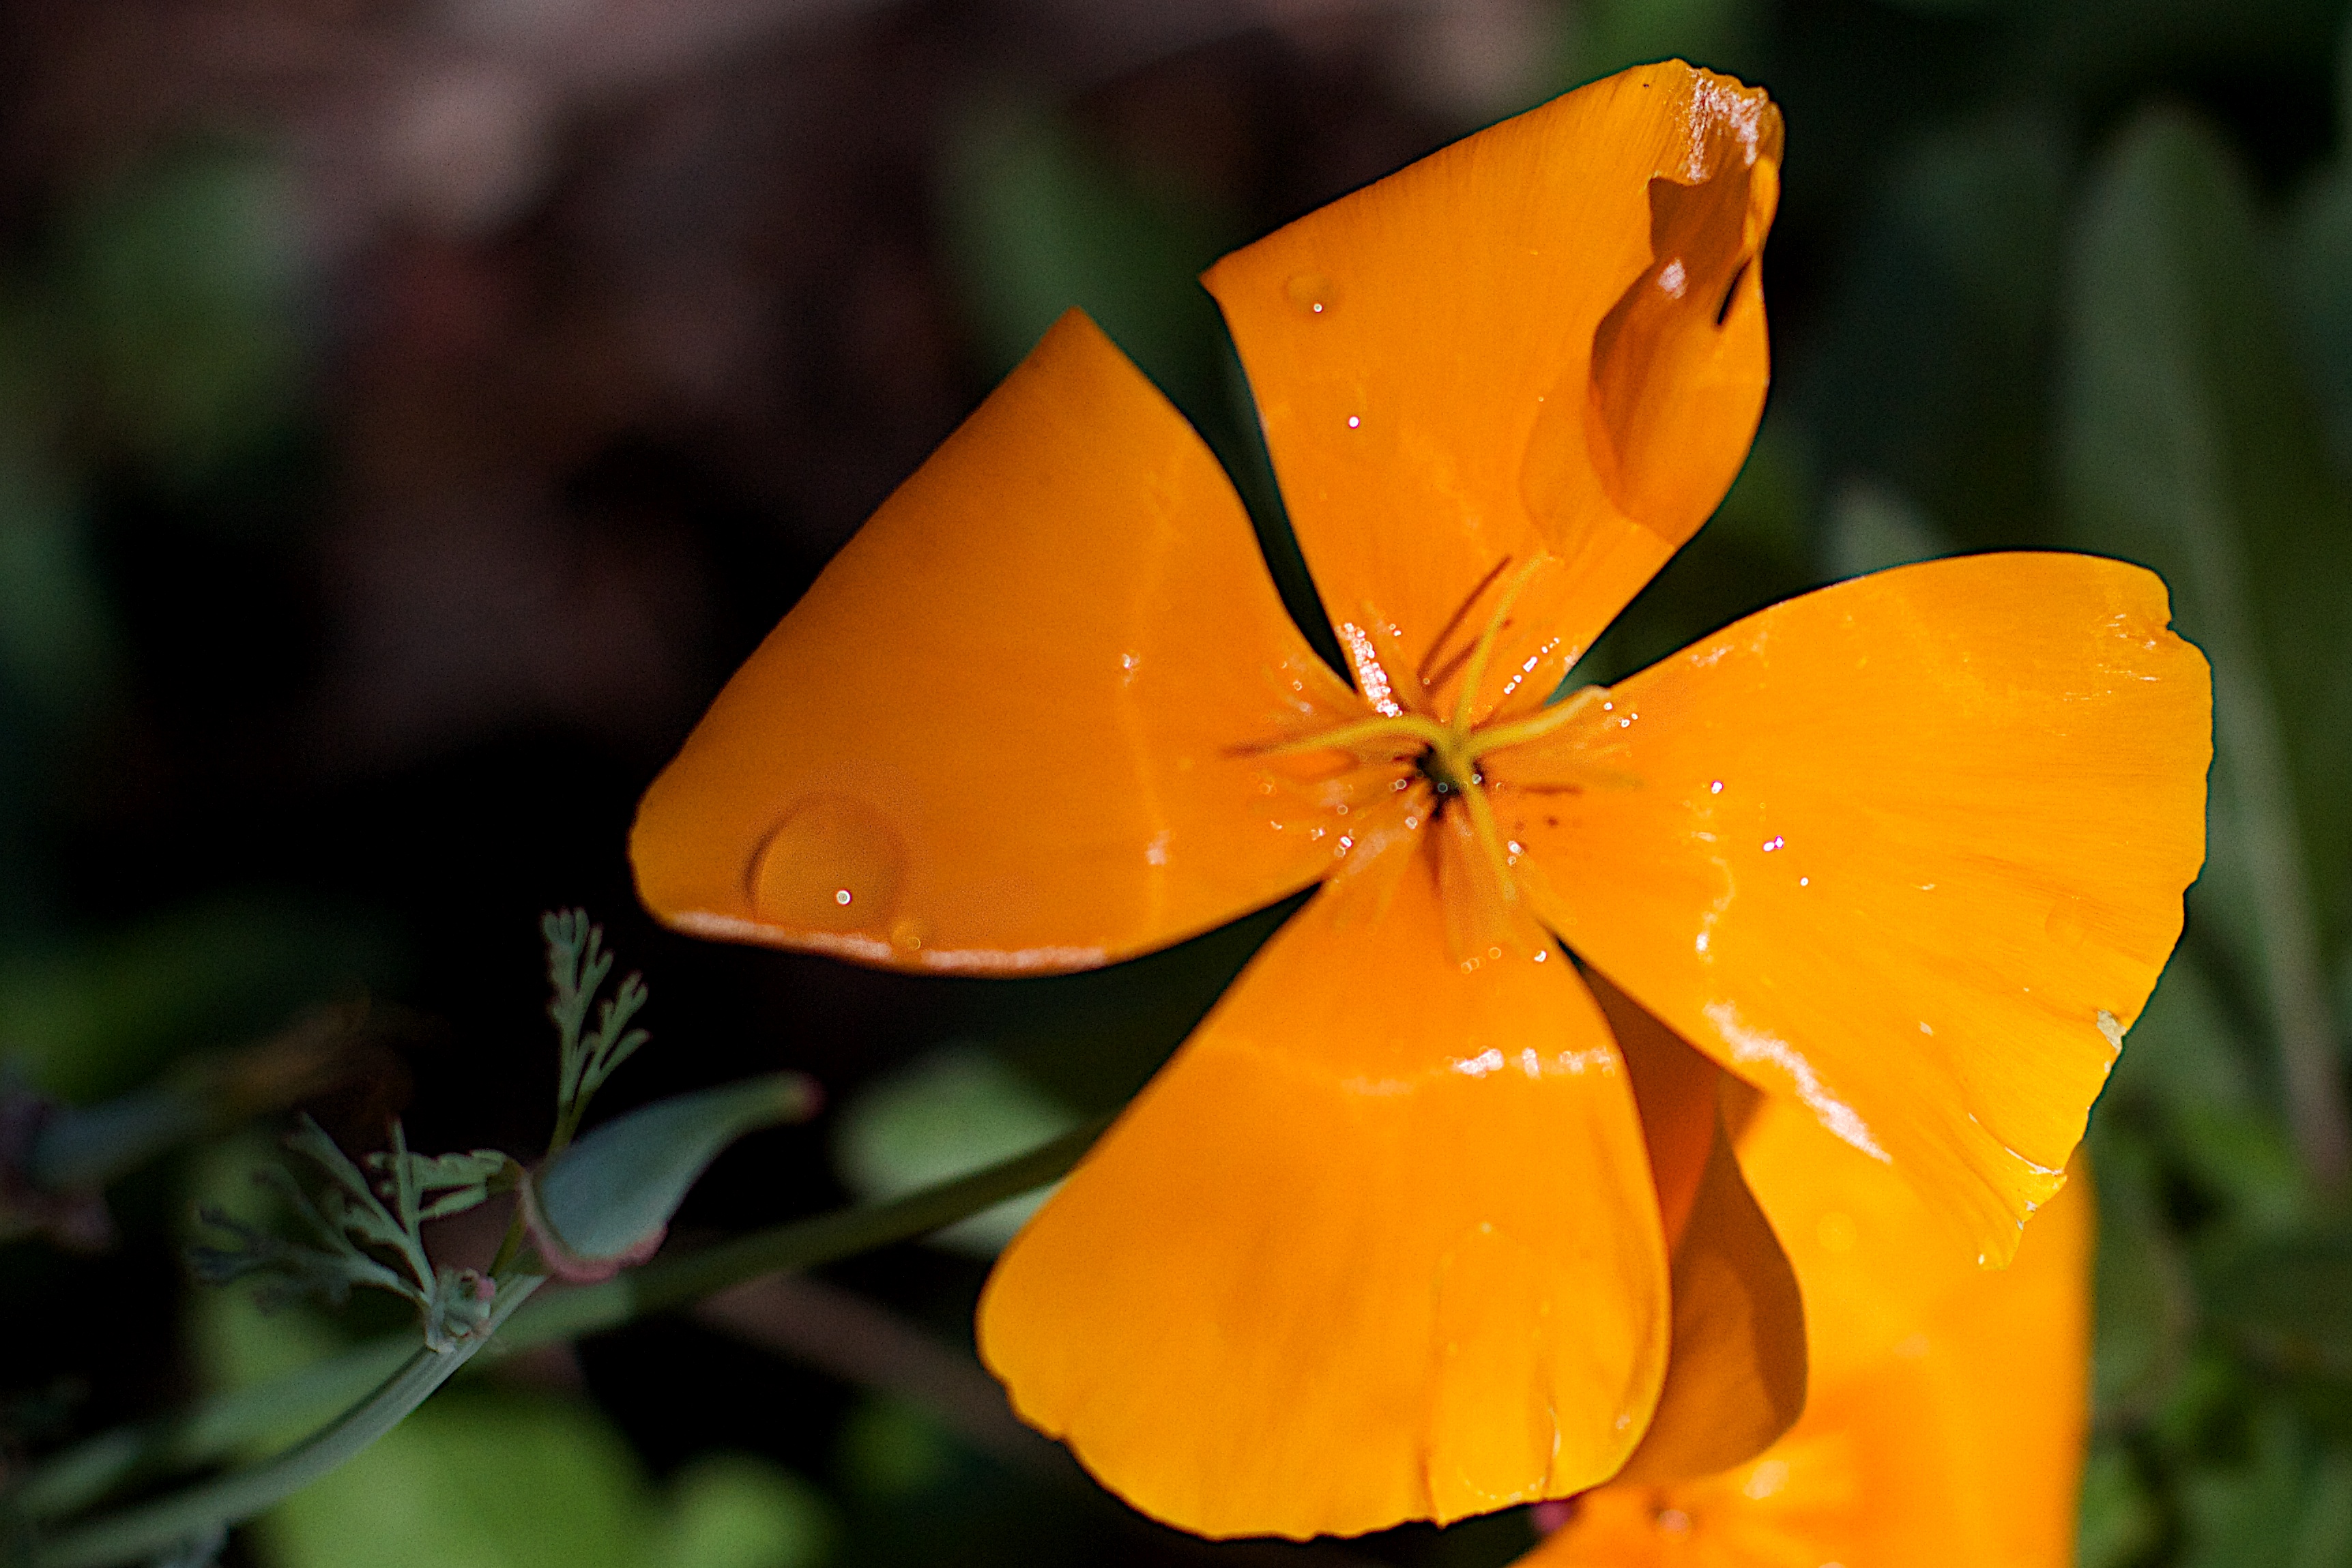
nature, plant, photography, leaf, flower, petal, insect, botany, butterfly, yellow, flora, fauna, invertebrate, wildflower, close up, macro photography, flowering plant, plant stem, land plant, moths and butterflies